United Nations Security Council Resolution 1231

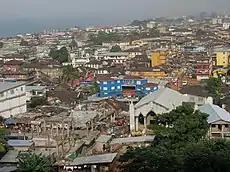
Freetown, capital of Sierra Leone

United Nations Security Council resolution 1231, adopted unanimously on 11 March 1999, after recalling resolutions 1181 (1998) and 1220 (1999) on the situation in Sierra Leone, the Council extended the mandate of the United Nations Observer Mission in Sierra Leone (UNOMSIL) until 13 June 1999.